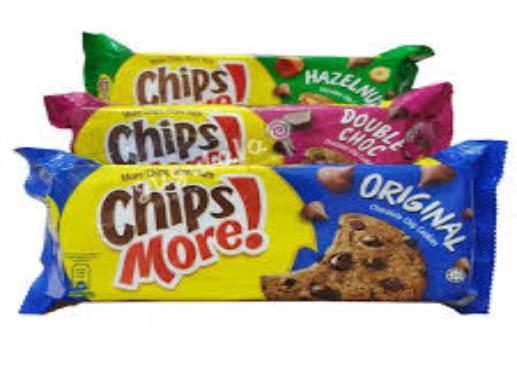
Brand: Chipsmore
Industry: Food